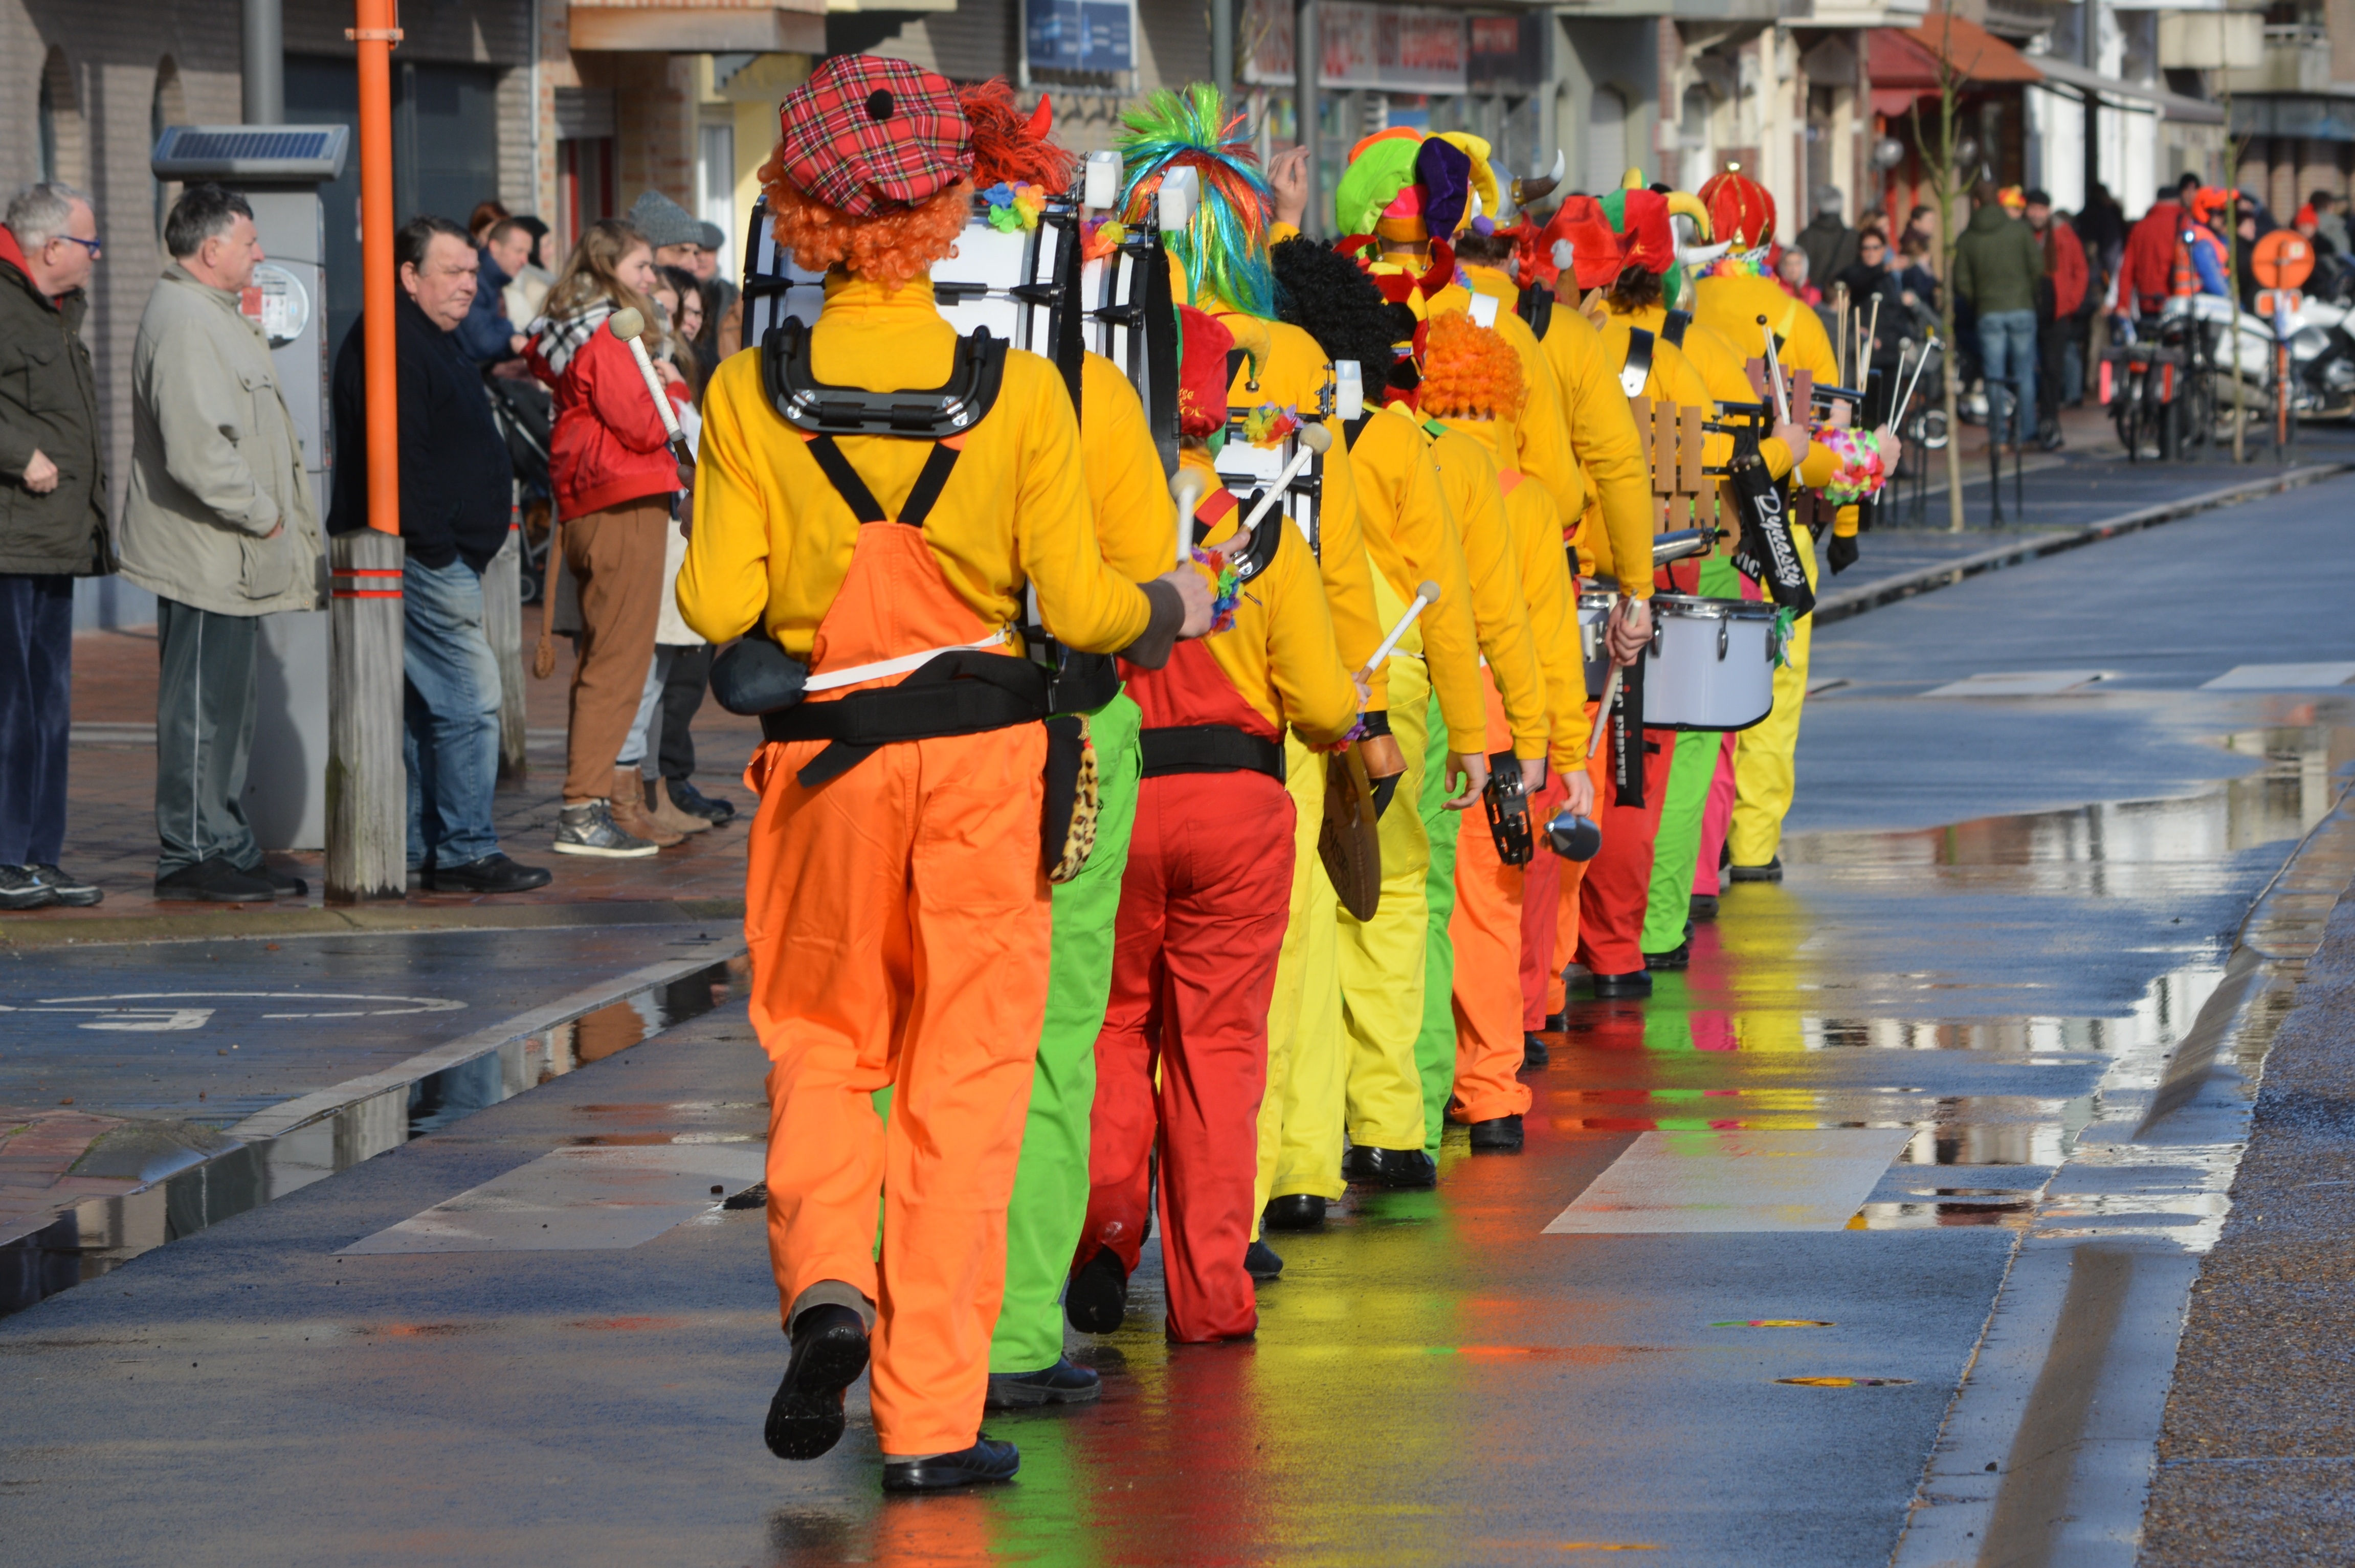
people, carnival, clothing, festival, mask, colors, musicians, costume, procession, dress up, carnival parade